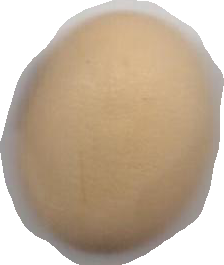
Variety: Anjasmoro